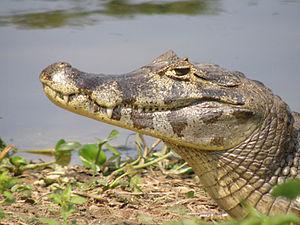
Tête de caïman ""Jacara"" à Piuval - Pantanal (Brésil)"
Caiman yacare, le Jacara ou Caïman yacare ou Yacaré negro, est une espèce de crocodiliens de la famille des Alligatoridae.
Les Esteros del Iberá ou Étangs de l'Iberá sont un vaste réseau de marécages et d'étangs qui s'étendent sur 15 000 à 25 000 km² dans la province de Corrientes, au nord-est de l'Argentine.